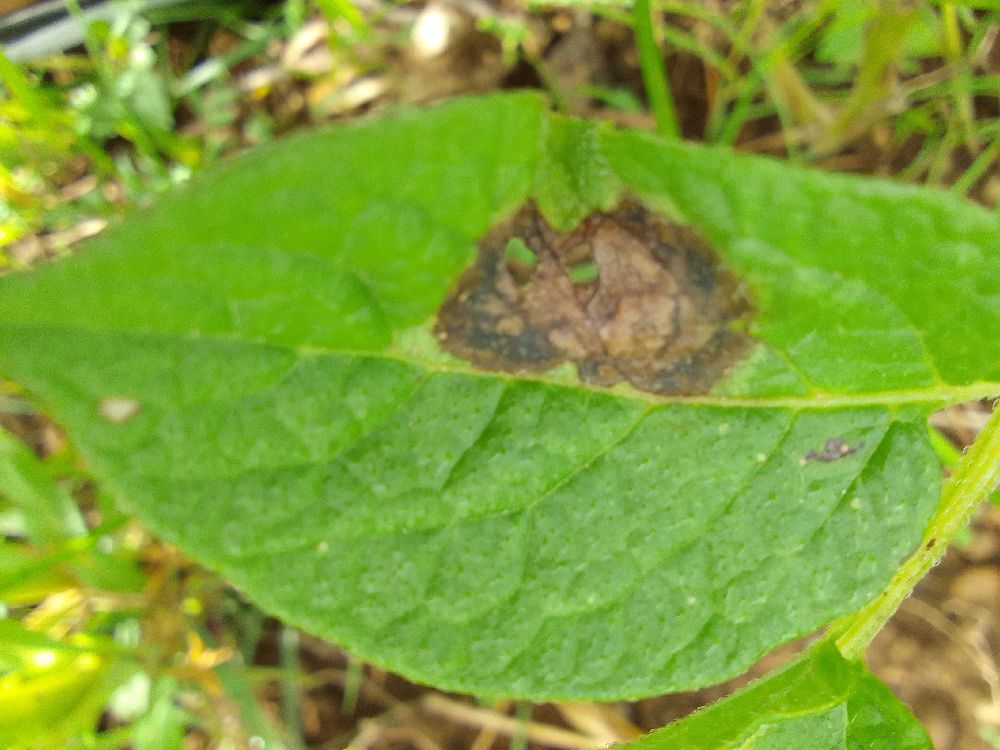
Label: Late blight